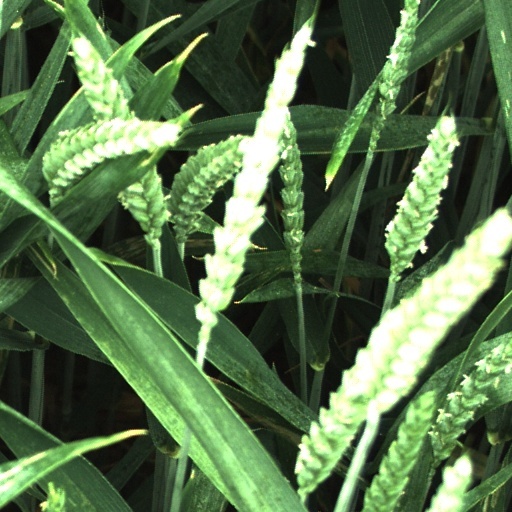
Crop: wheat